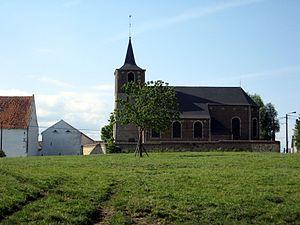
Eglise Notre-Dame du Rosaire à Bomal, Ramillies
Cette page regroupe l'ensemble du patrimoine immobilier classé de la ville belge de Ramillies.